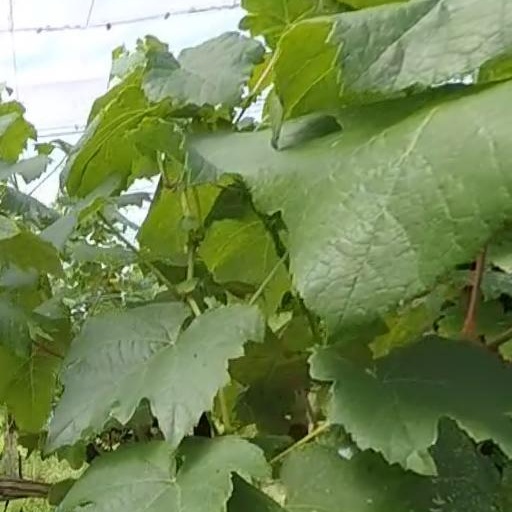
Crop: grape